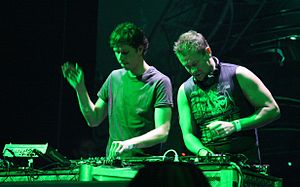
Cosmic Gate
Cosmic Gate optræder i oktober 2006, i Melbourne, Australien
Cosmic Gate er en tysk trance gruppe, fra Krefeld, Tyskland, der er dannet af Claus Terhoeven og Stefan Bossems i 1999.